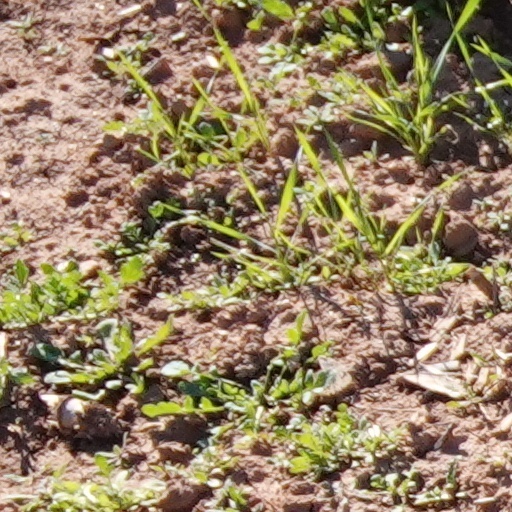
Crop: wheat